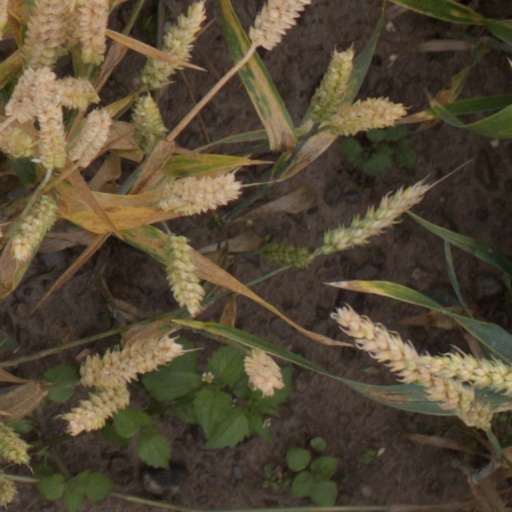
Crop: wheat